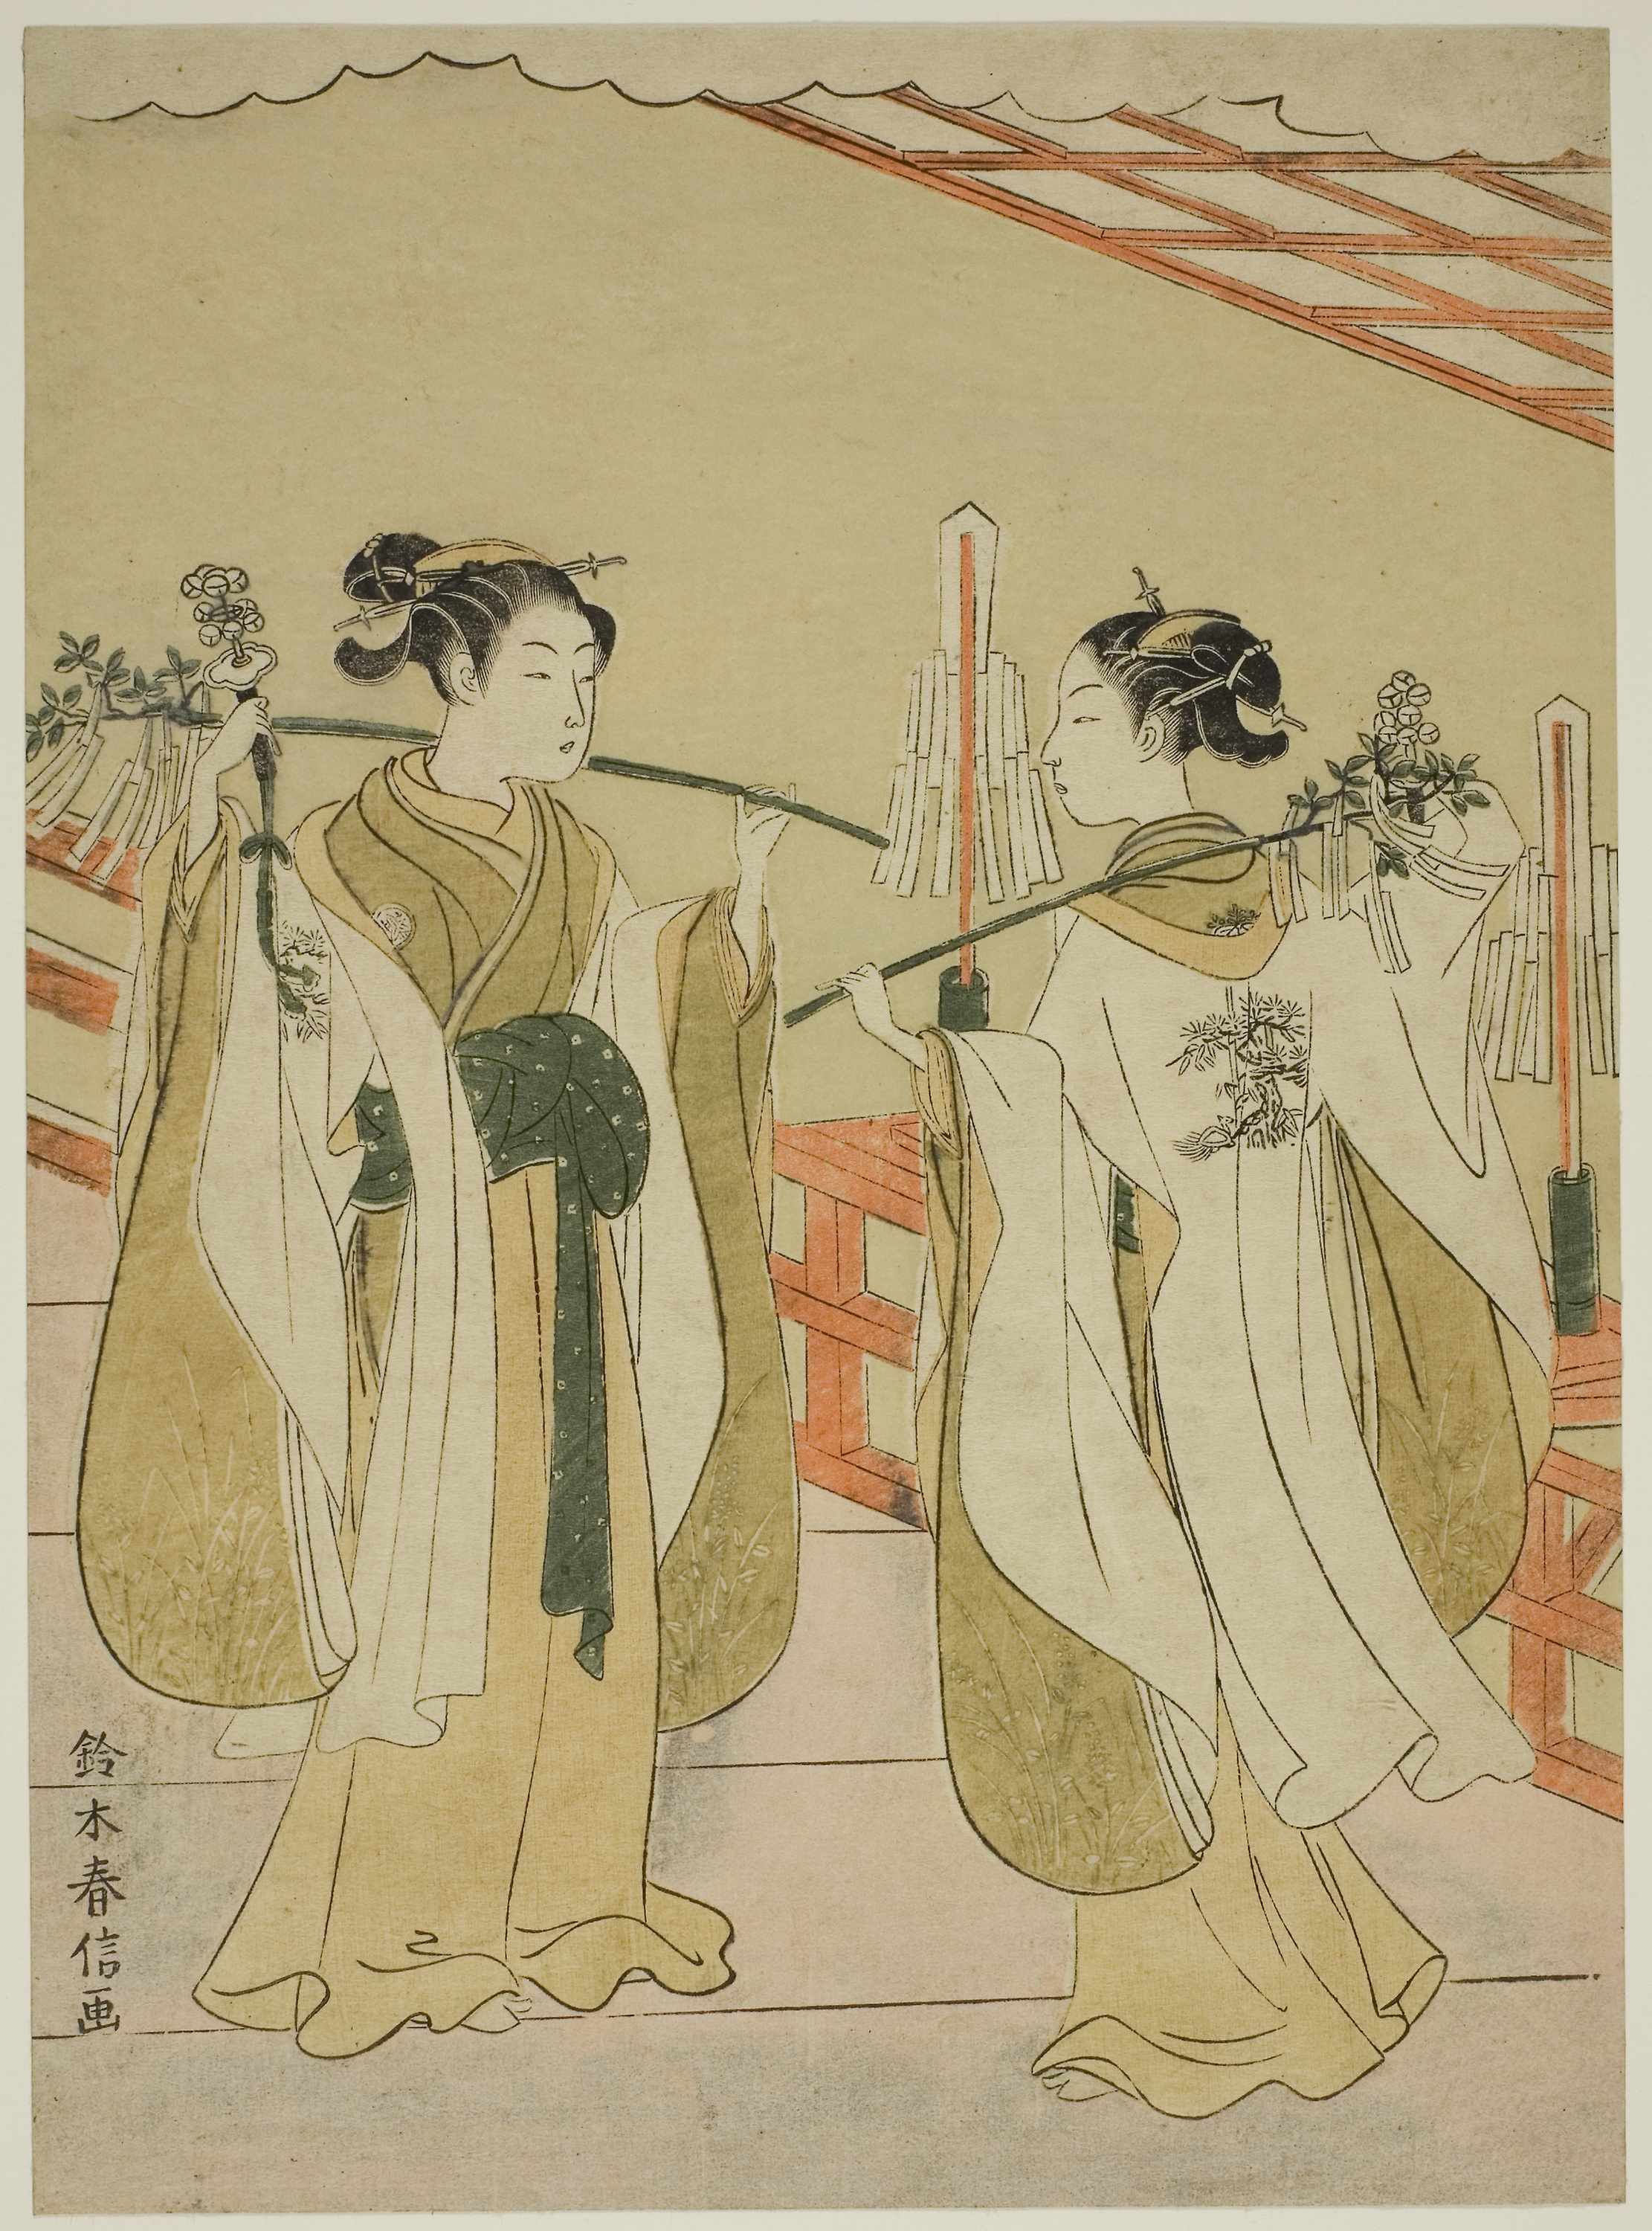
art, text, painting, illustration, costume design, drawing, artwork